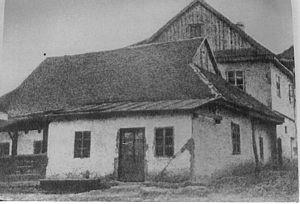
Medjybij, est une commune urbaine de l'Ukraine occidentale, située dans l'oblast de Khmelnitski. Elle est traversée par la route principale reliant Khmelnitsky à Vinnitsa. Son nom est dérivé de mejboujye qui signifie « entre la rivière Boug ».
La Kabbale est une tradition ésotérique du judaïsme, présentée comme la « Loi orale et secrète » donnée par YHWH à Moïse sur le mont Sinaï, en même temps que la « Loi écrite et publique ». Elle trouve sa source dans les courants mystiques du judaïsme synagogal antique.
"Rabbi Israël ben Eliezer, né le 25 août 1698 et mort le 22 mai 1760 en Pologne, appelé le « Baal Shem Tov » ou le Besht הבעש""ט par acronyme, est un rabbin mystique, fondateur du judaïsme hassidique.
Le judaïsme est variablement défini comme « une forme de vie religieuse dont la caractéristique essentielle est la croyance à un Être suprême, auteur — de quelque manière qu'on conçoive son action — de l'univers qu'il gouverne par sa providence », ou comme « la religion des Juifs, ainsi que la théologie, la loi et les traditions culturelles du peuple juif », ou comme « une religion […], une culture — résultat ou fondement de la religion, mais ayant un devenir propre, […] une sensibilité diffuse faite de quelques idées et souvenirs, de quelques coutumes et émotions, d’une solidarité avec les juifs persécutés en tant que juifs » ou comme « l'ensemble des rituels et des autres pratiques, des croyances et des valeurs, des loyautés historiques et politiques qui constituent l'allégeance au peuple d'Israël ».